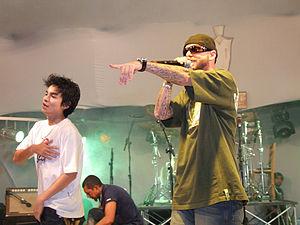
C4bal, de son vrai nom Daniel Korn, né le 4 avril 1980 à São Paulo, est un rappeur brésilien.